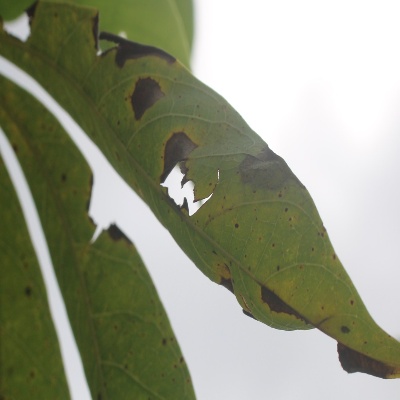
Crop: Cassava
Condition: brown spot